Scheyville National Park

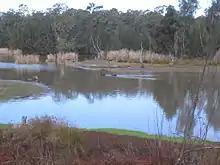
Longneck Lagoon viewed from Cattai Road

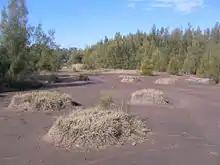
A mudflat in Longneck Lagoon

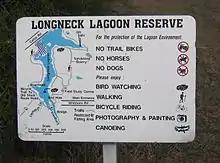
A sign on the track around Longneck Lagoon

The Scheyville National Park is a protected national park that is located in the northwestern suburbs of Sydney in New South Wales, in eastern Australia. The national park is situated approximately northwest of the Sydney central business district, northeast of , near the settlement of . Longneck Lagoon lies in the northern section of the park. It was added to the New South Wales State Heritage Register on 9 April 2010.